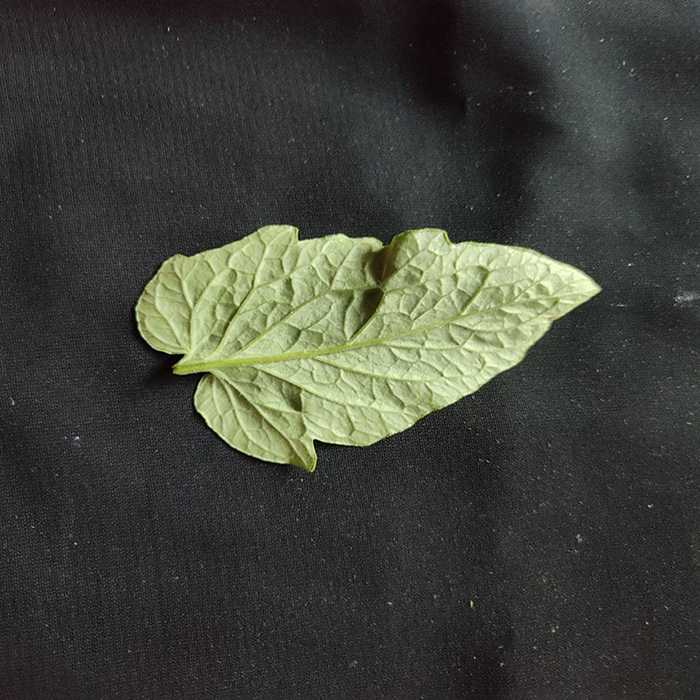
Plant: Tomato
Label: Tomato Fresh leaf